National Security Council of Mongolia

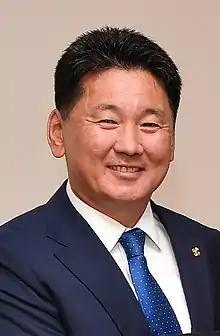
President Ukhnaagiin Khürelsükh currently serves as Chairman of the NSC.

The National Security Council of Mongolia (NSC) is a consultative body to the Office of the President of Mongolia. It focuses mainly on briefing high ranking national security and/or political figures on the state of internal and external threats in Mongolia. It also advises the President in his/her orders to the Mongolian Armed Forces under the Ministry of Defense and the National Police Agency under the Ministry of Justice and Internal Affairs. The NSC is affiliated with the larger Security and Foreign Policy Council (established in April 2010) and the Information and Analytical Council, the latter of which is composed of former politicians, military leaders, diplomats, and academics and intellectual experts.